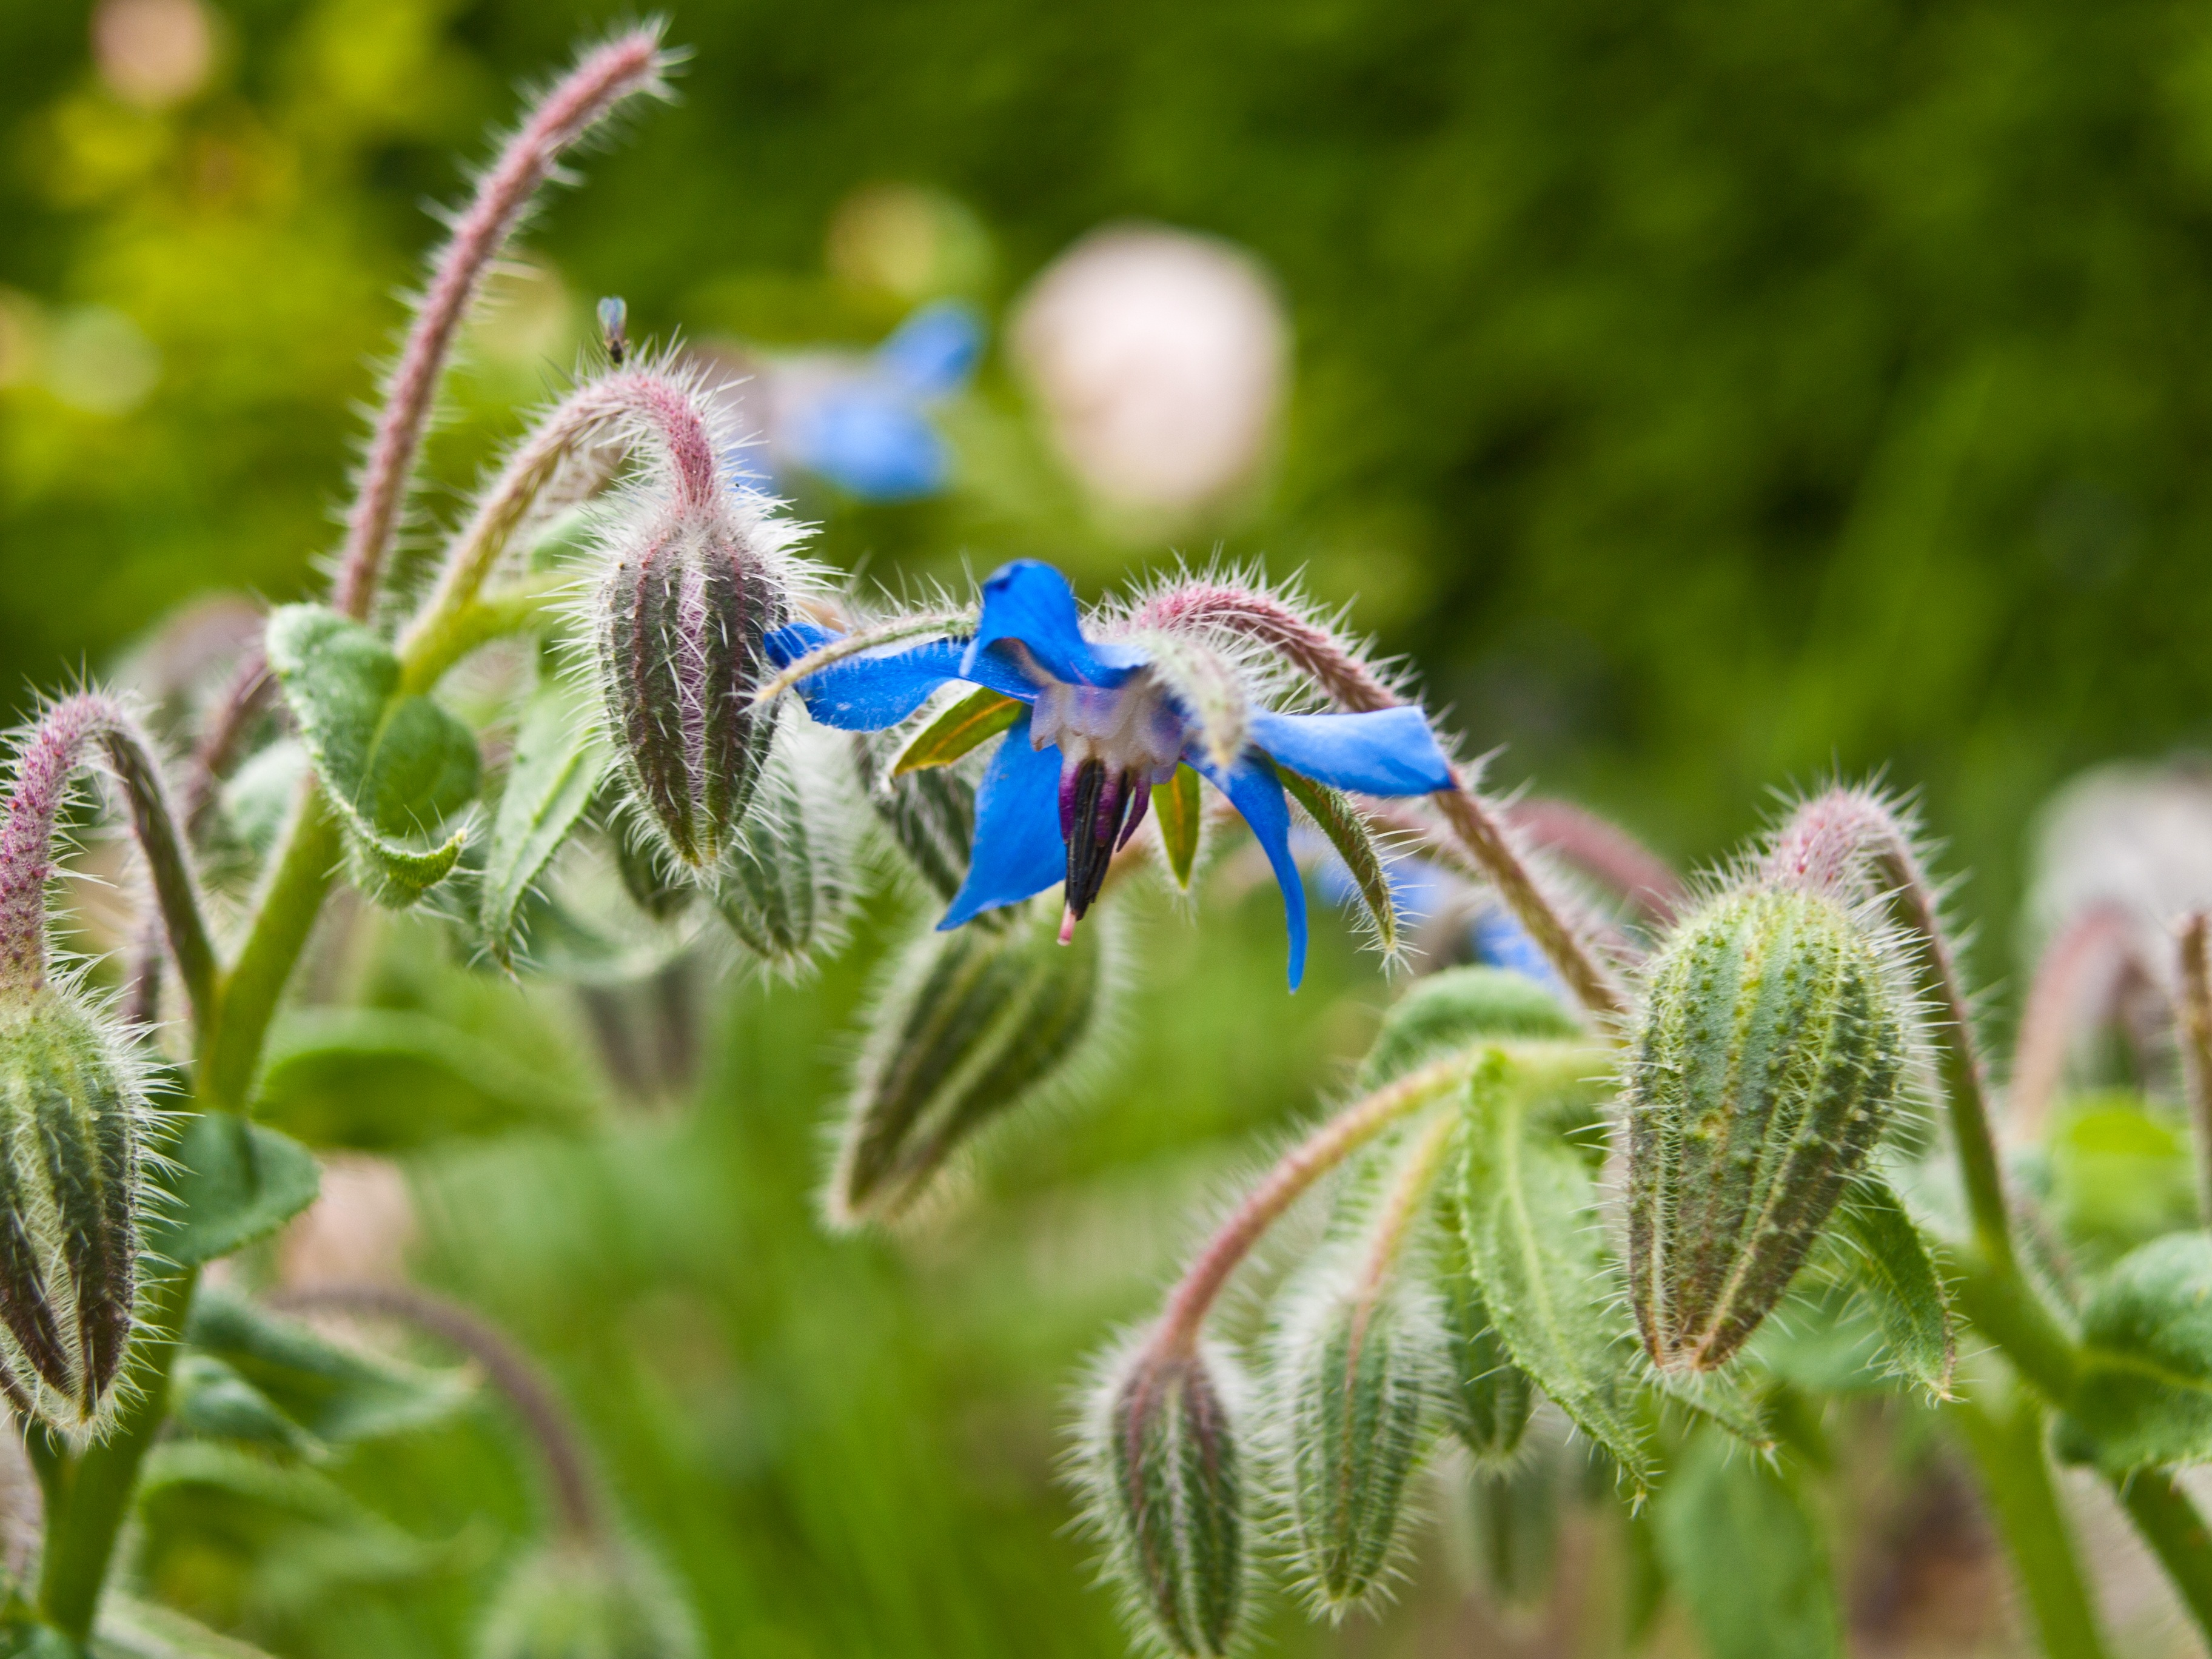
nature, grass, plant, photography, meadow, leaf, flower, wildlife, green, spice, herb, insect, botany, blue, garden, healthy, close, flora, fauna, invertebrate, heal, wildflower, close up, blue blossom, shrub, bee, herbs, aromatic, borage, medicinal plant, macro photography, kitchen spice, kitchen herb, garden herbs, honey bee, cucumber herb, kukumerkraut, membrane winged insect